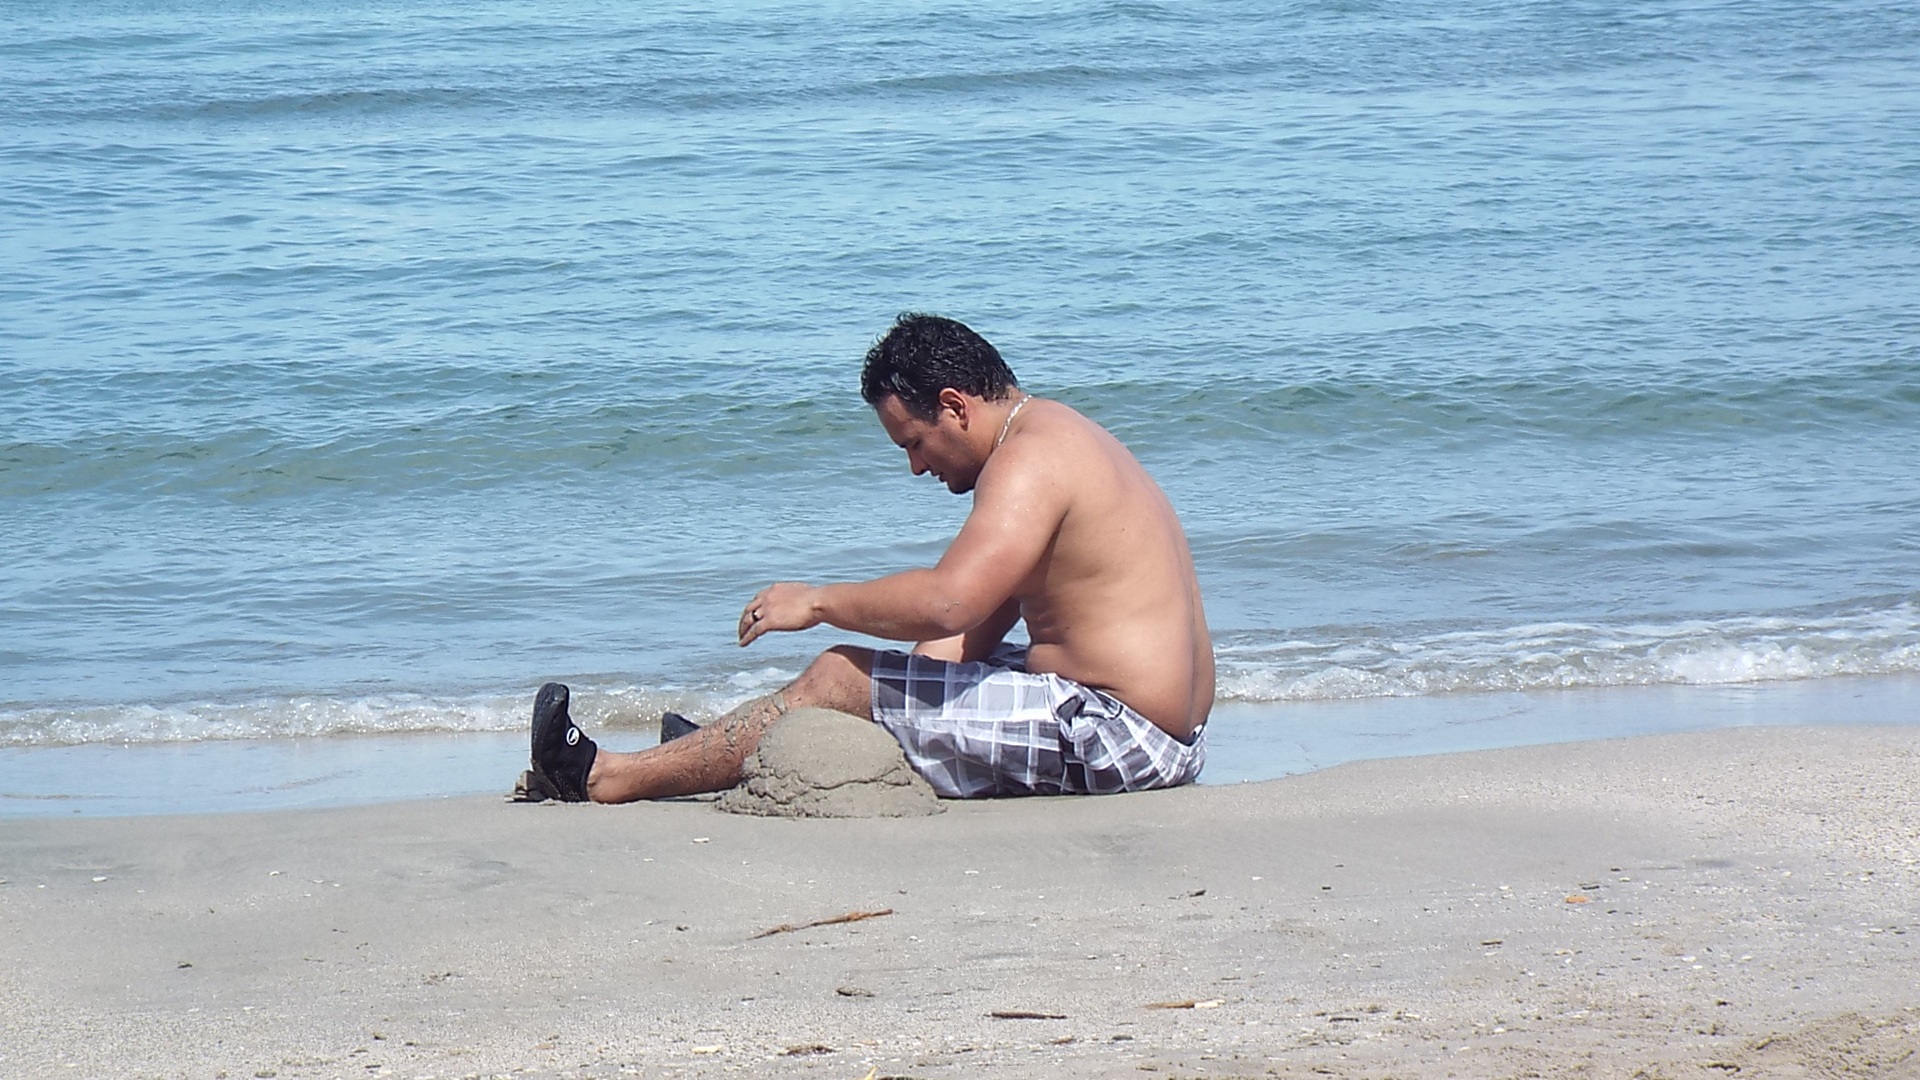
man, beach, sea, coast, sand, ocean, horizon, shore, wave, vacation, male, leg, peace, calm, rest, body of water, fun, relaxation, costa